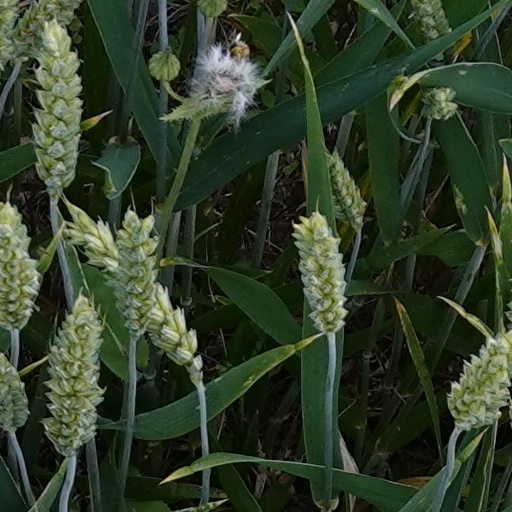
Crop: wheat